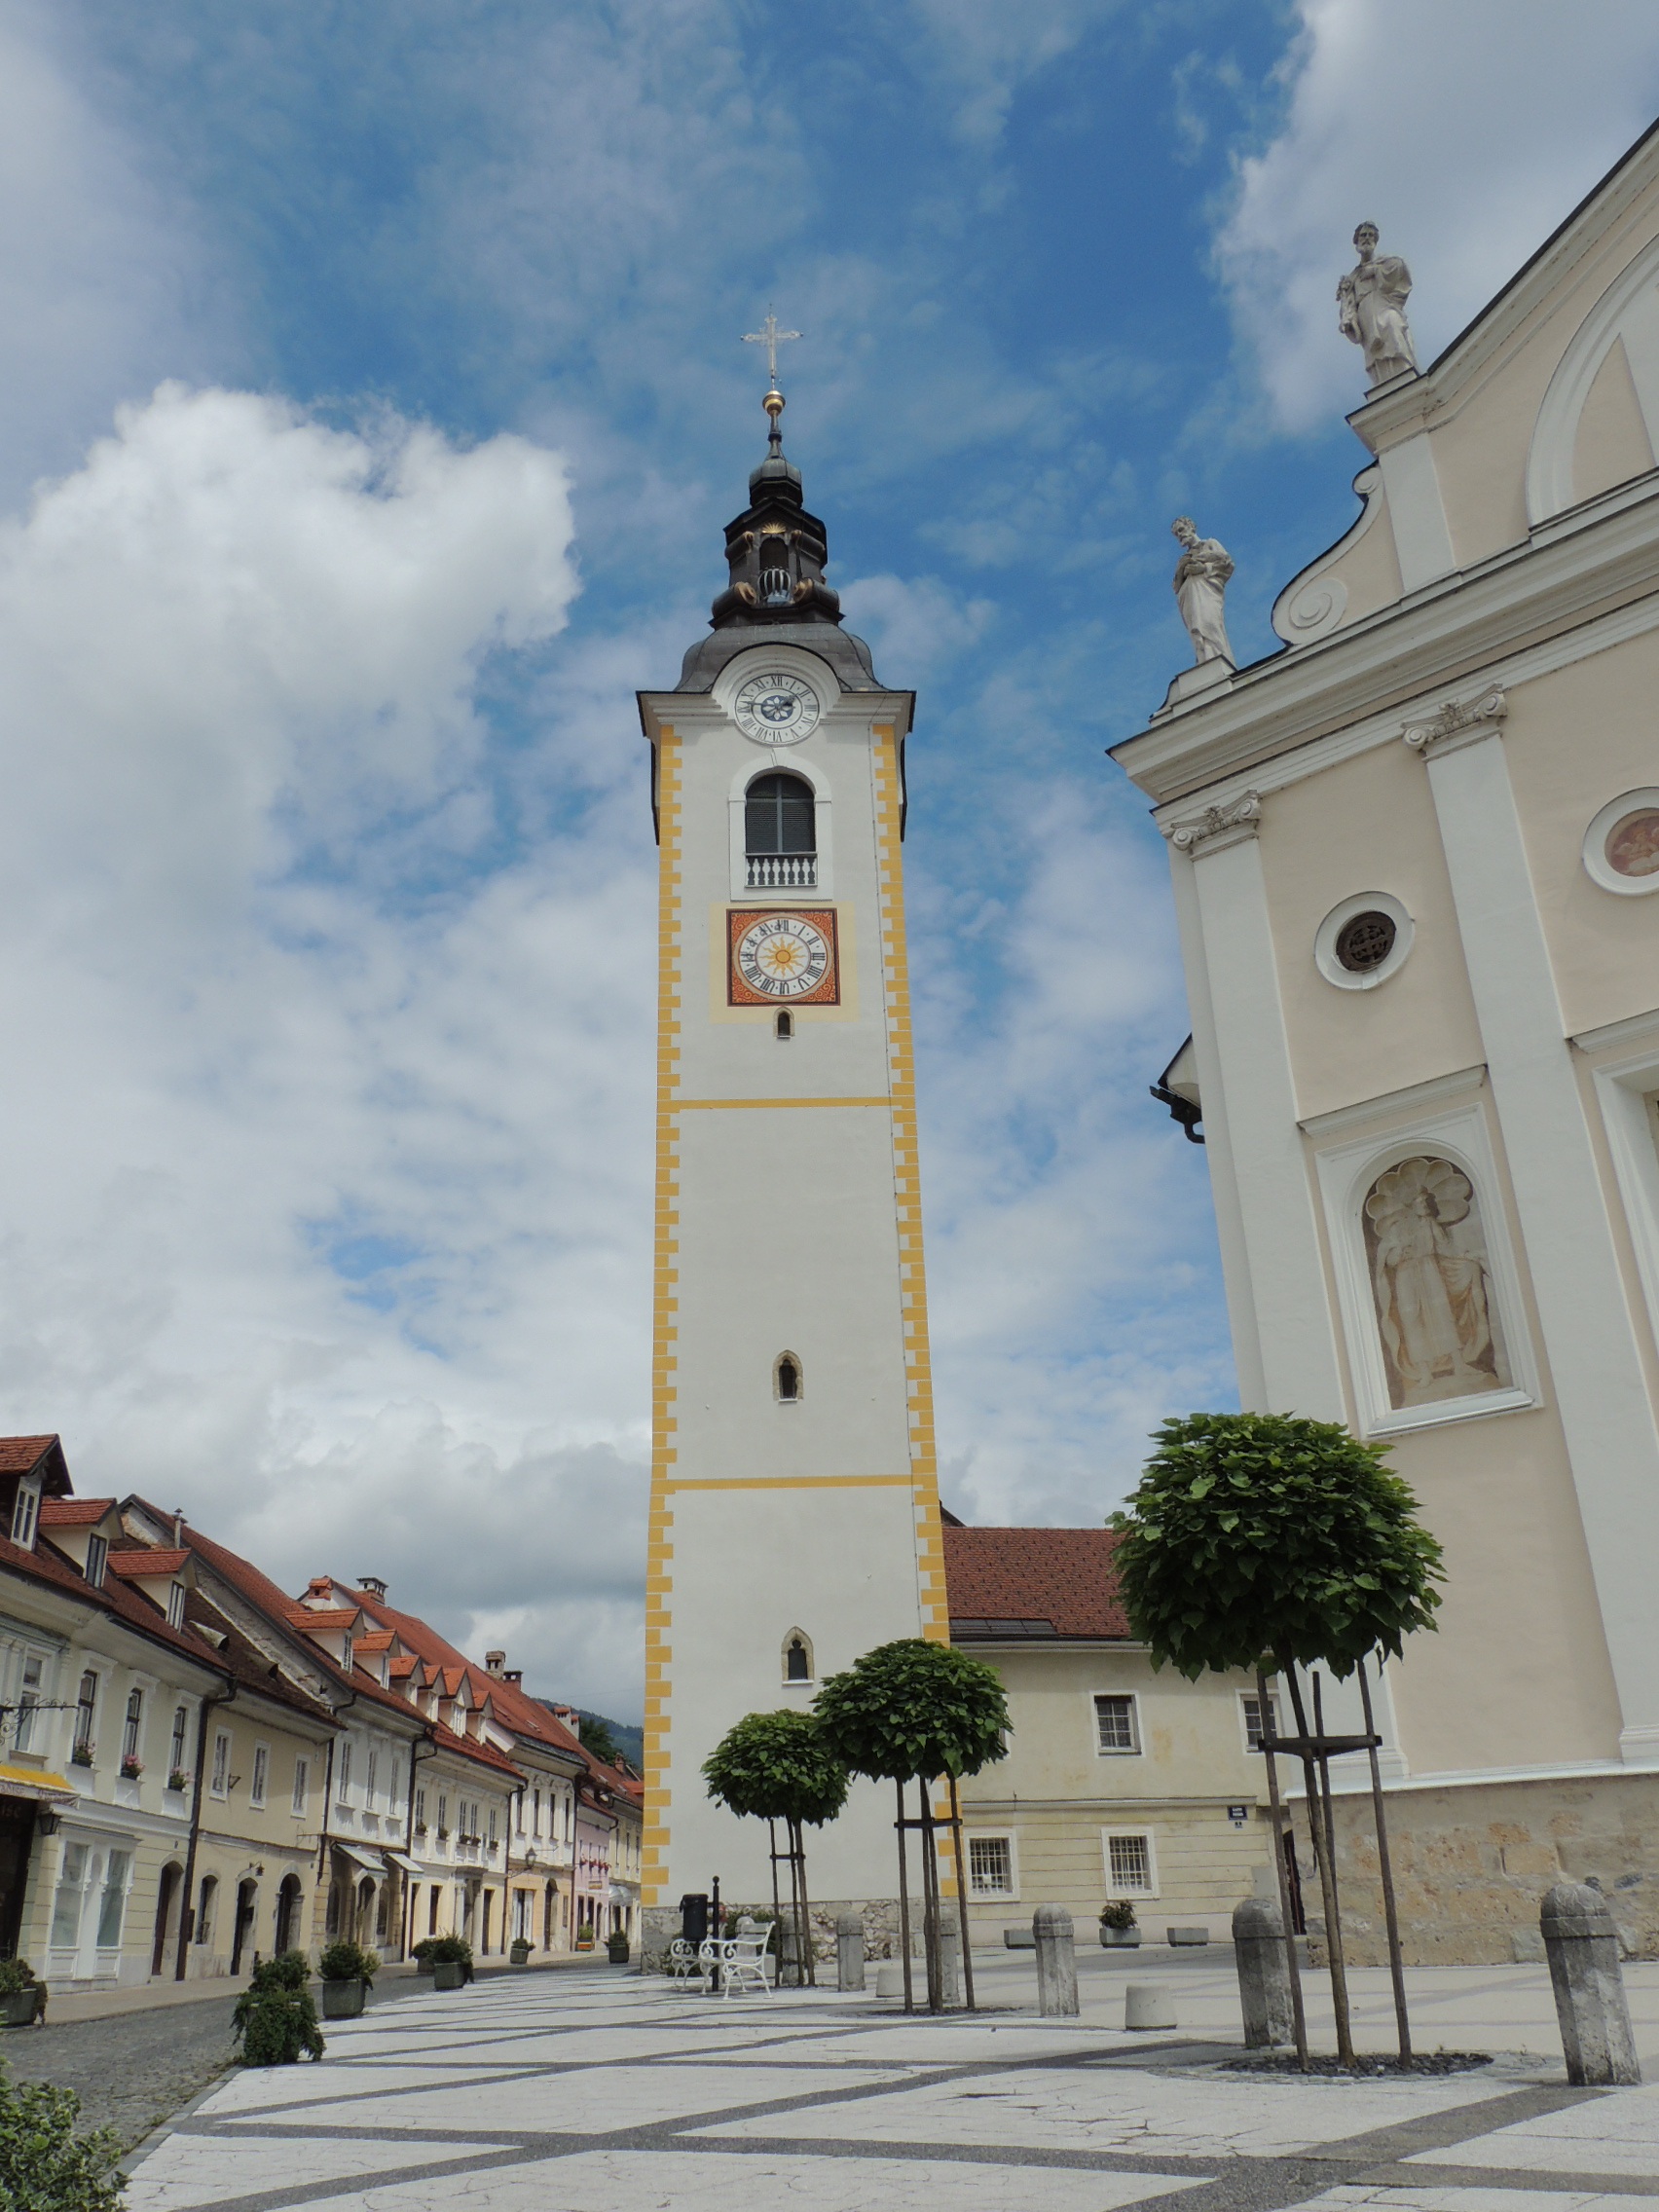
town, city, tower, landmark, church, cathedral, chapel, place of worship, clock tower, bell tower, steeple, town square, slovenia, kamnik